Växjö Cathedral

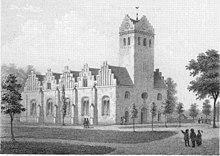
The appearance of the cathedral following the reconstruction by Brunius

Following several fires in Växjö during the late 18th and early 19th century, concerns were raised about the fire safety of the cathedral. The roof was considered to be particularly at risk. The bishop, writer Esaias Tegnér, together with county governor Count , decided to hire architect Carl Georg Brunius to draw up plans for a reconstruction. Brunius proposed a radical change to the exterior of the church: placing the nave and choir under a low gable roof while at the same time replacing the roof over the aisles with several gable roofs in an angle to the nave, and ending in stepped gables. The tower spire and the choir were also to be decorated with stepped gables. The inspiration for this design came from German architecture and medieval city churches in Scania. Despite opposition from the government agency for the administration of state buildings (""), Brunius' plans were largely executed and the cathedral was rebuilt between 1849 and 1854. Further repairs and minor changes were made in the 1860s and 1880s.